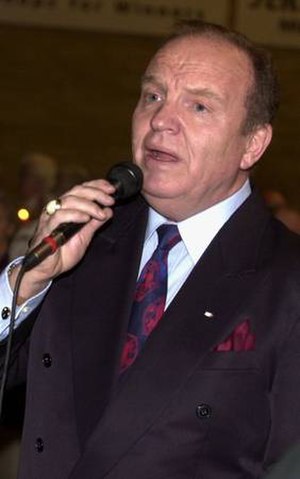
Tonny Landy
Tonny Landy (f.1937): dansk operasanger og skuespiller.
Tonny Landy, er en dansk operasanger og skuespiller. Han debuterede i 1966 som operasanger på Det Kongelige Teater som Alfredo i La Traviata.